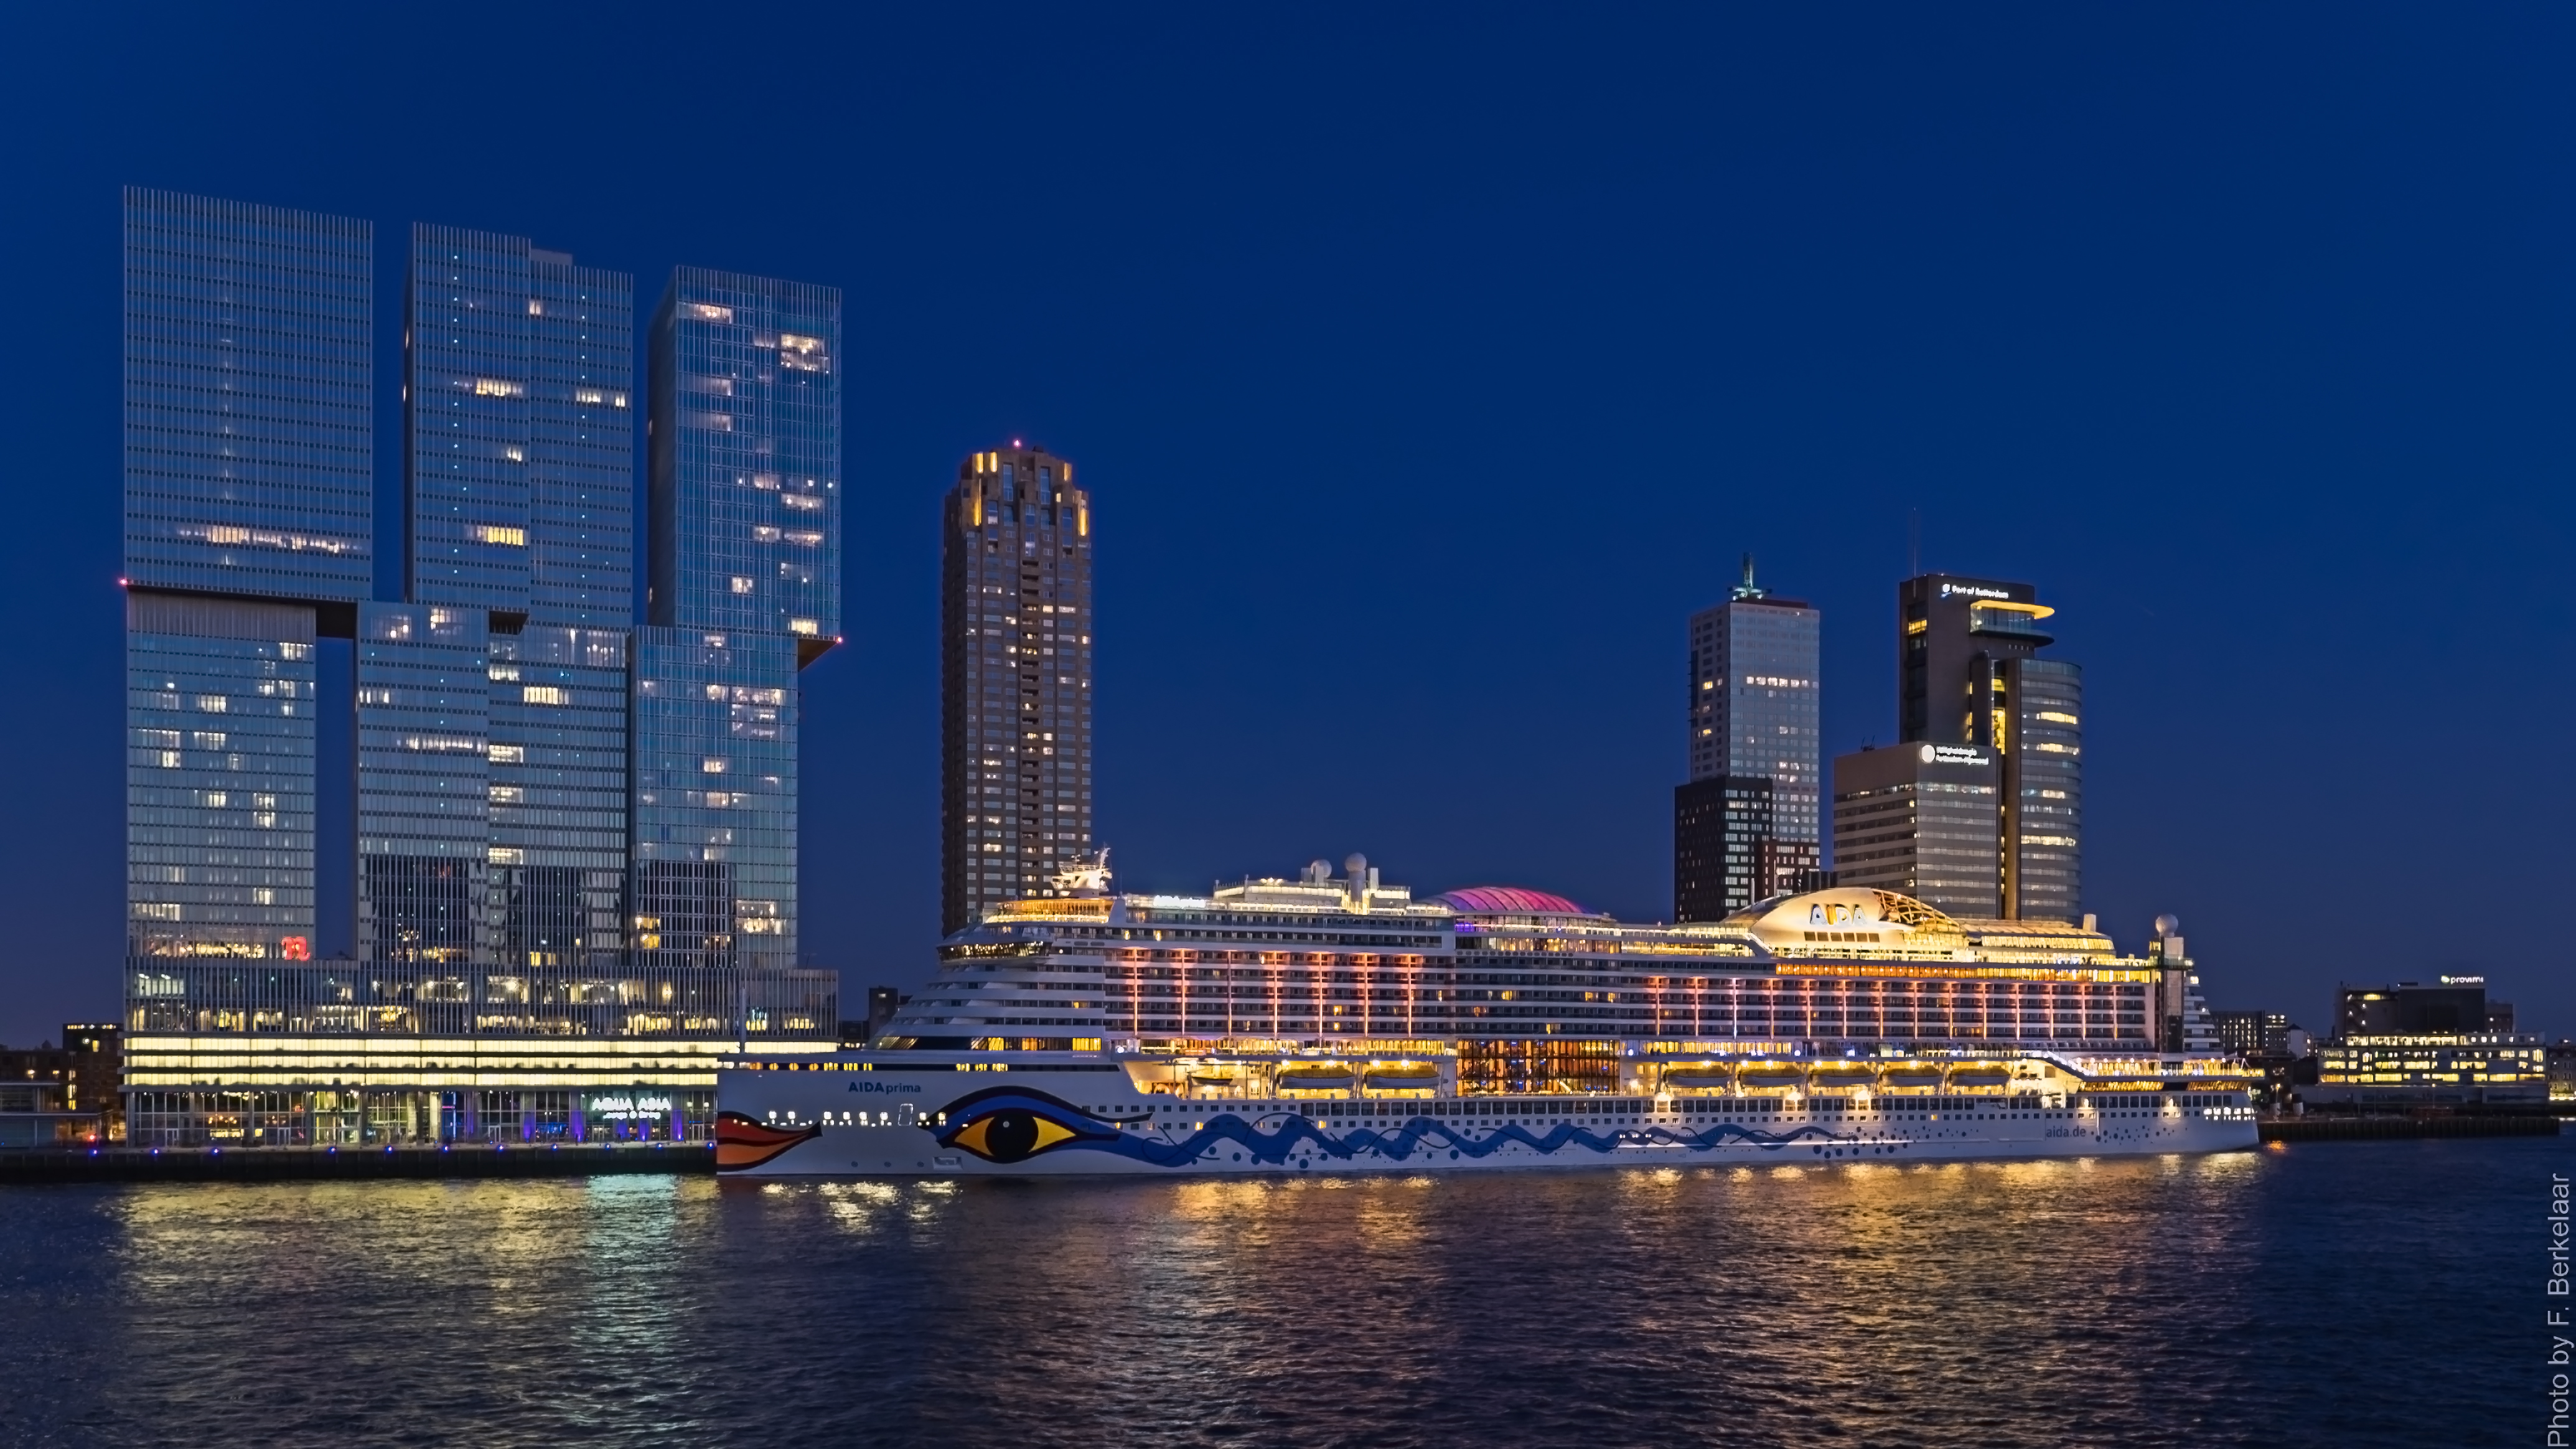
horizon, dock, skyline, night, city, skyscraper, cityscape, downtown, dusk, evening, reflection, vehicle, landmark, harbor, marina, tower block, nederland, rotterdam, zuidholland, cruiseship, ships, twop, vessels, nieuwemaas, schiffe, metropolis, schepen, nl, olympusm1240mmf28, portofrotterdam, navires, kopvanzuid, hollandamerikalijn, hal, cruiseschip, wilhelminakade, wilhelminapier, aidaprima, urban area, human settlement